Demographic history of Macedonia

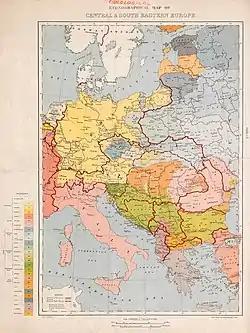
Ethnographical Map of Central and Southeastern Europe - War Office, 1916, London.

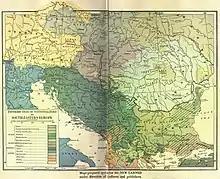
Ethnographic map of the Balkans, 1922.

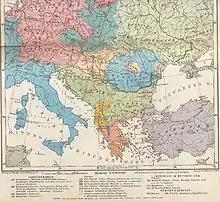
German ethnic map of Central Europe from 1932.

The name "Macedonian Slavs" started to appear in publications at the end of the 1880s and the beginning of the 1890s. Though the successes of the Serbian propaganda effort had proved that the Slavic population of Macedonia was not only Bulgarian, they still failed to convince that this population was, in fact, Serbian. Rarely used until the end of the 19th century compared to 'Bulgarians', the term 'Macedonian Slavs' served more to conceal rather than define the national character of the population of Macedonia. Scholars resorted to it usually as a result of Serbian pressure or used it as a general term for the Slavs inhabiting Macedonia regardless of their ethnic affinities. The Serbian politician proposed in 1887 employing the Macedonistic ideas as they means to counteract the Bulgarian influence in Macedonia, thereby promoting Serbian interests in the region.